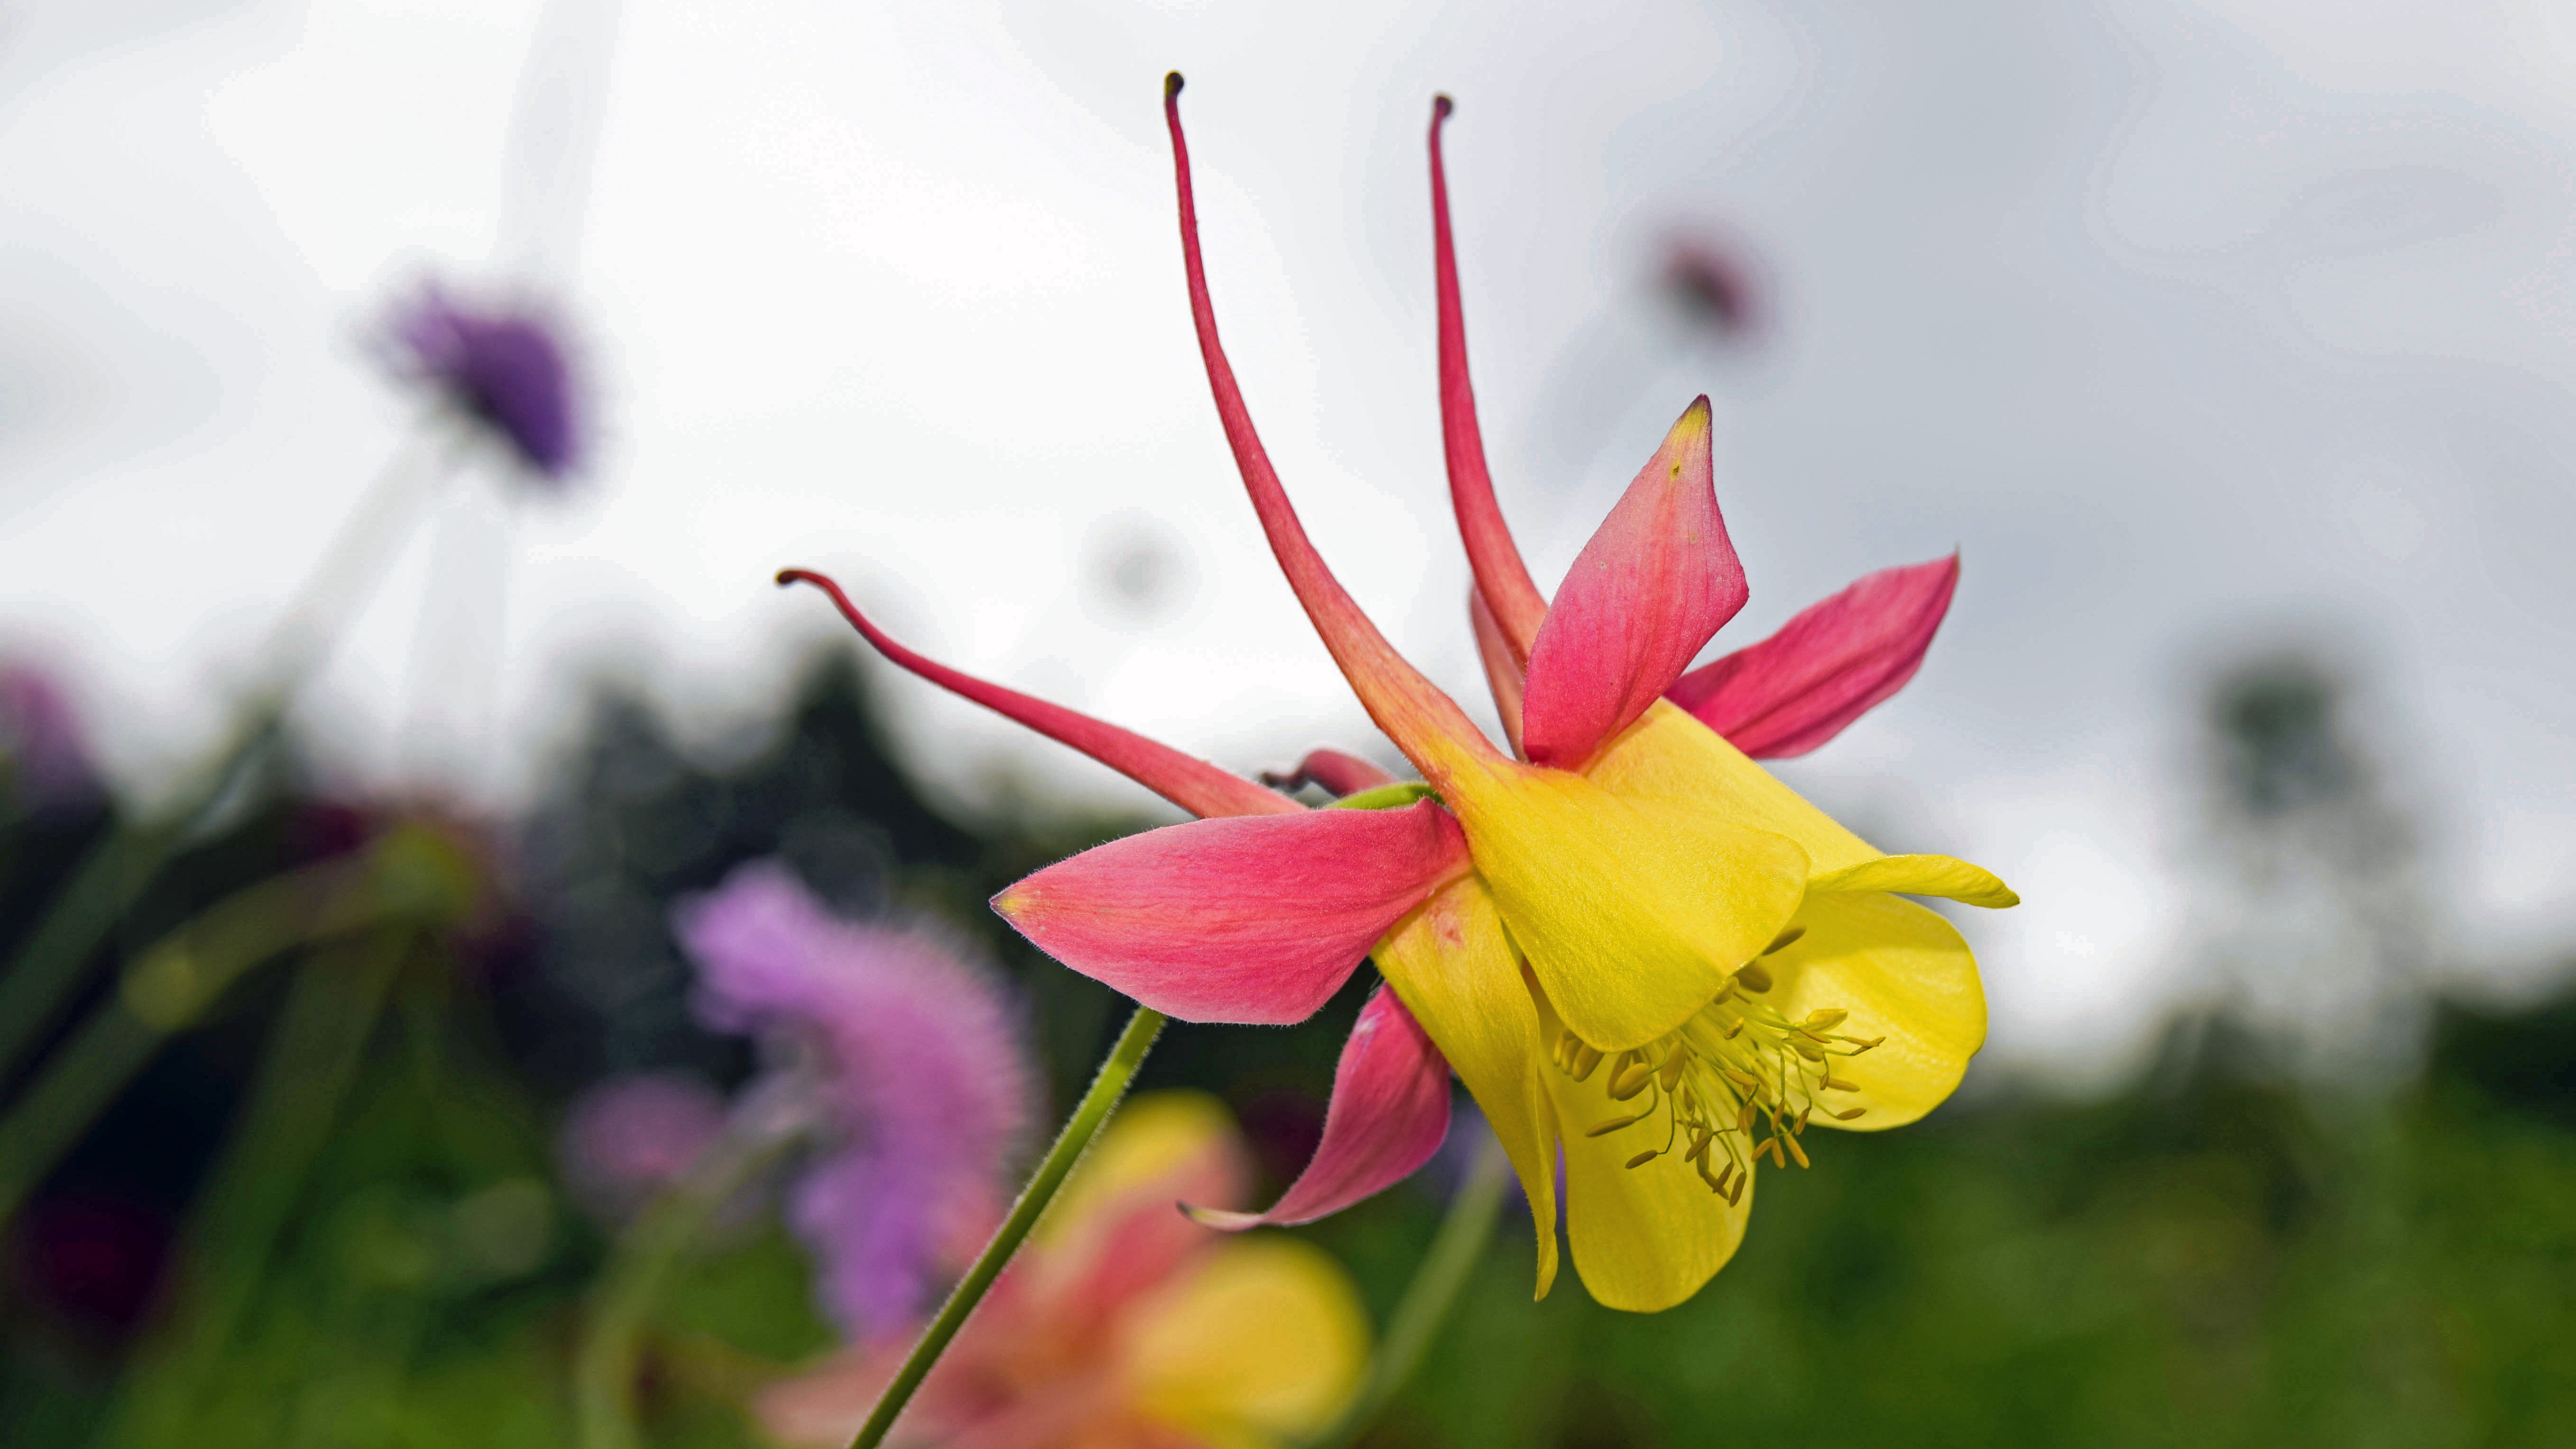
blossom, plant, photography, leaf, flower, petal, botany, colorful, yellow, flora, wildflower, close up, scotland, columbine, aberdeenshire, aquilegia, macro photography, schlossgarten, field of flowers, flowering plant, dee tal, red yellow, land plant